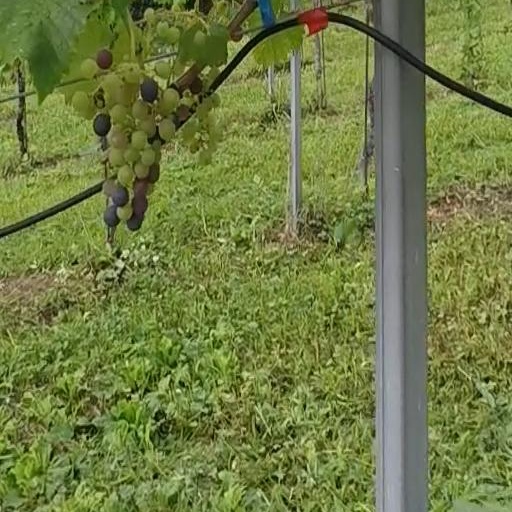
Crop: grape